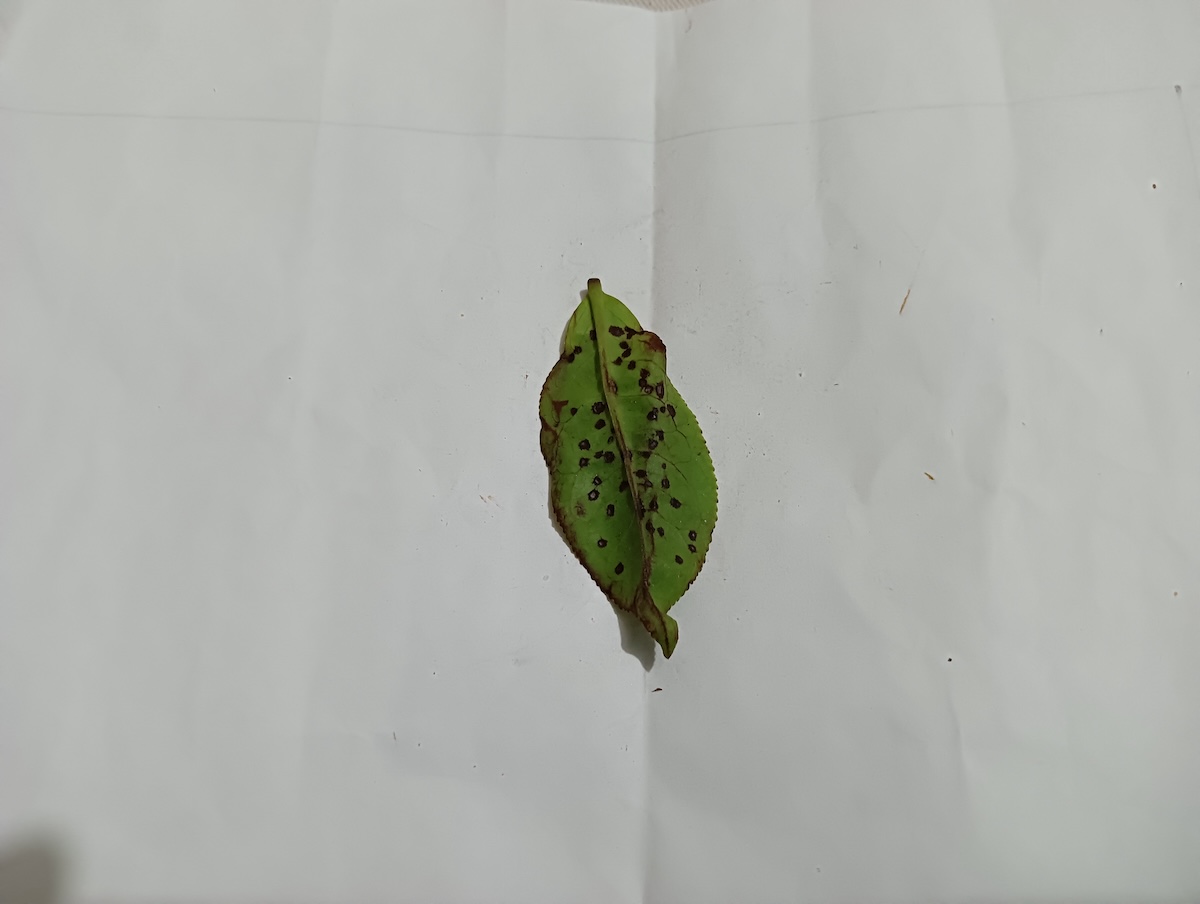
Label: Helopeltis